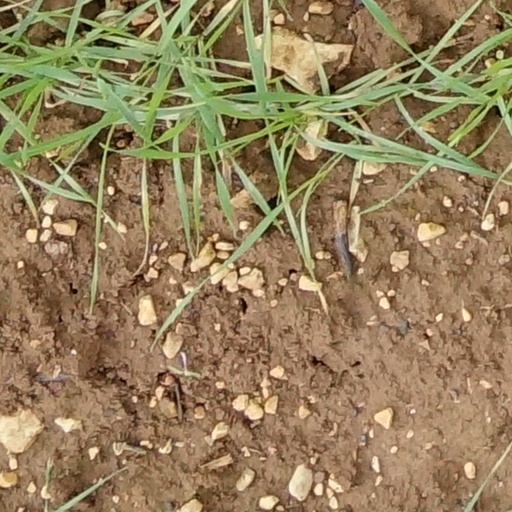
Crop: wheat